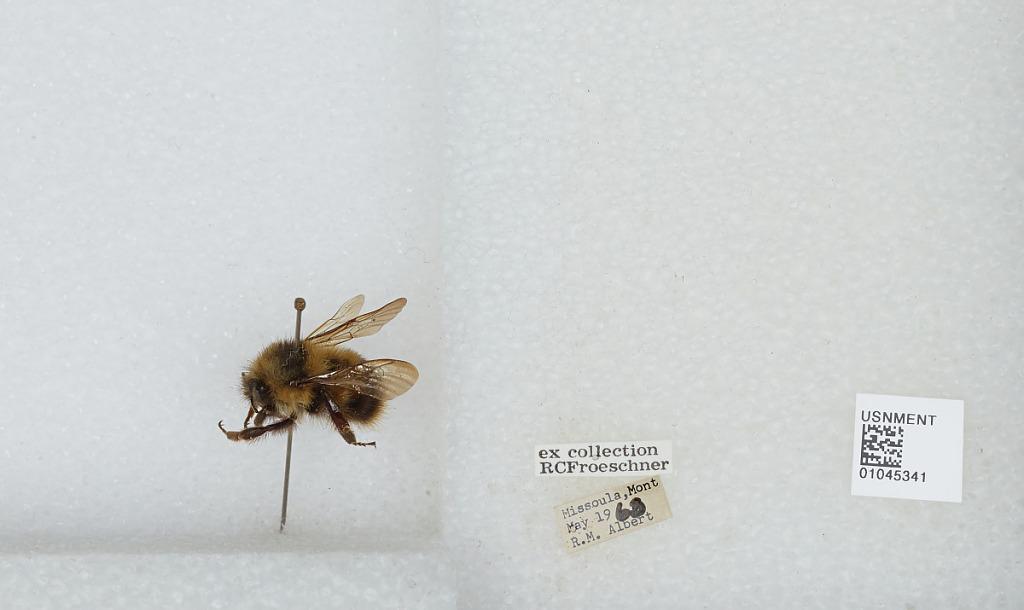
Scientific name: Bombus sp.
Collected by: R. Albert
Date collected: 1963-5-
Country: United States
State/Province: Montana
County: Missoula
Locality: Missoula
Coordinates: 46.8625, -114.012